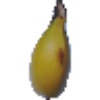
Label: Banana 1